Curtis LeMay

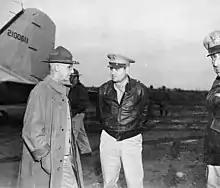
Major General Curtis LeMay talking with General Joseph W. Stilwell

He became convinced that high-altitude precision bombing would be ineffective, given the usually cloudy weather over Japan. Furthermore, bombs dropped from the B-29s at high altitude (above ) were often blown off of their trajectories by a consistently powerful jet stream over the Japanese home islands, which dramatically reduced the effectiveness of the high-altitude raids. Because Japanese air defenses made daytime bombing below jet stream-affected altitudes too perilous, LeMay finally switched to low-altitude nighttime incendiary attacks on Japanese targets, a tactic senior commanders had been preparing for some time, manufacturing and stockpiling incendiary bombs for this purpose. Japanese cities were largely constructed of combustible materials such as wood and paper. Precision high-altitude daylight bombing was ordered to proceed only when weather permitted or when specific critical targets were not vulnerable to area bombing.